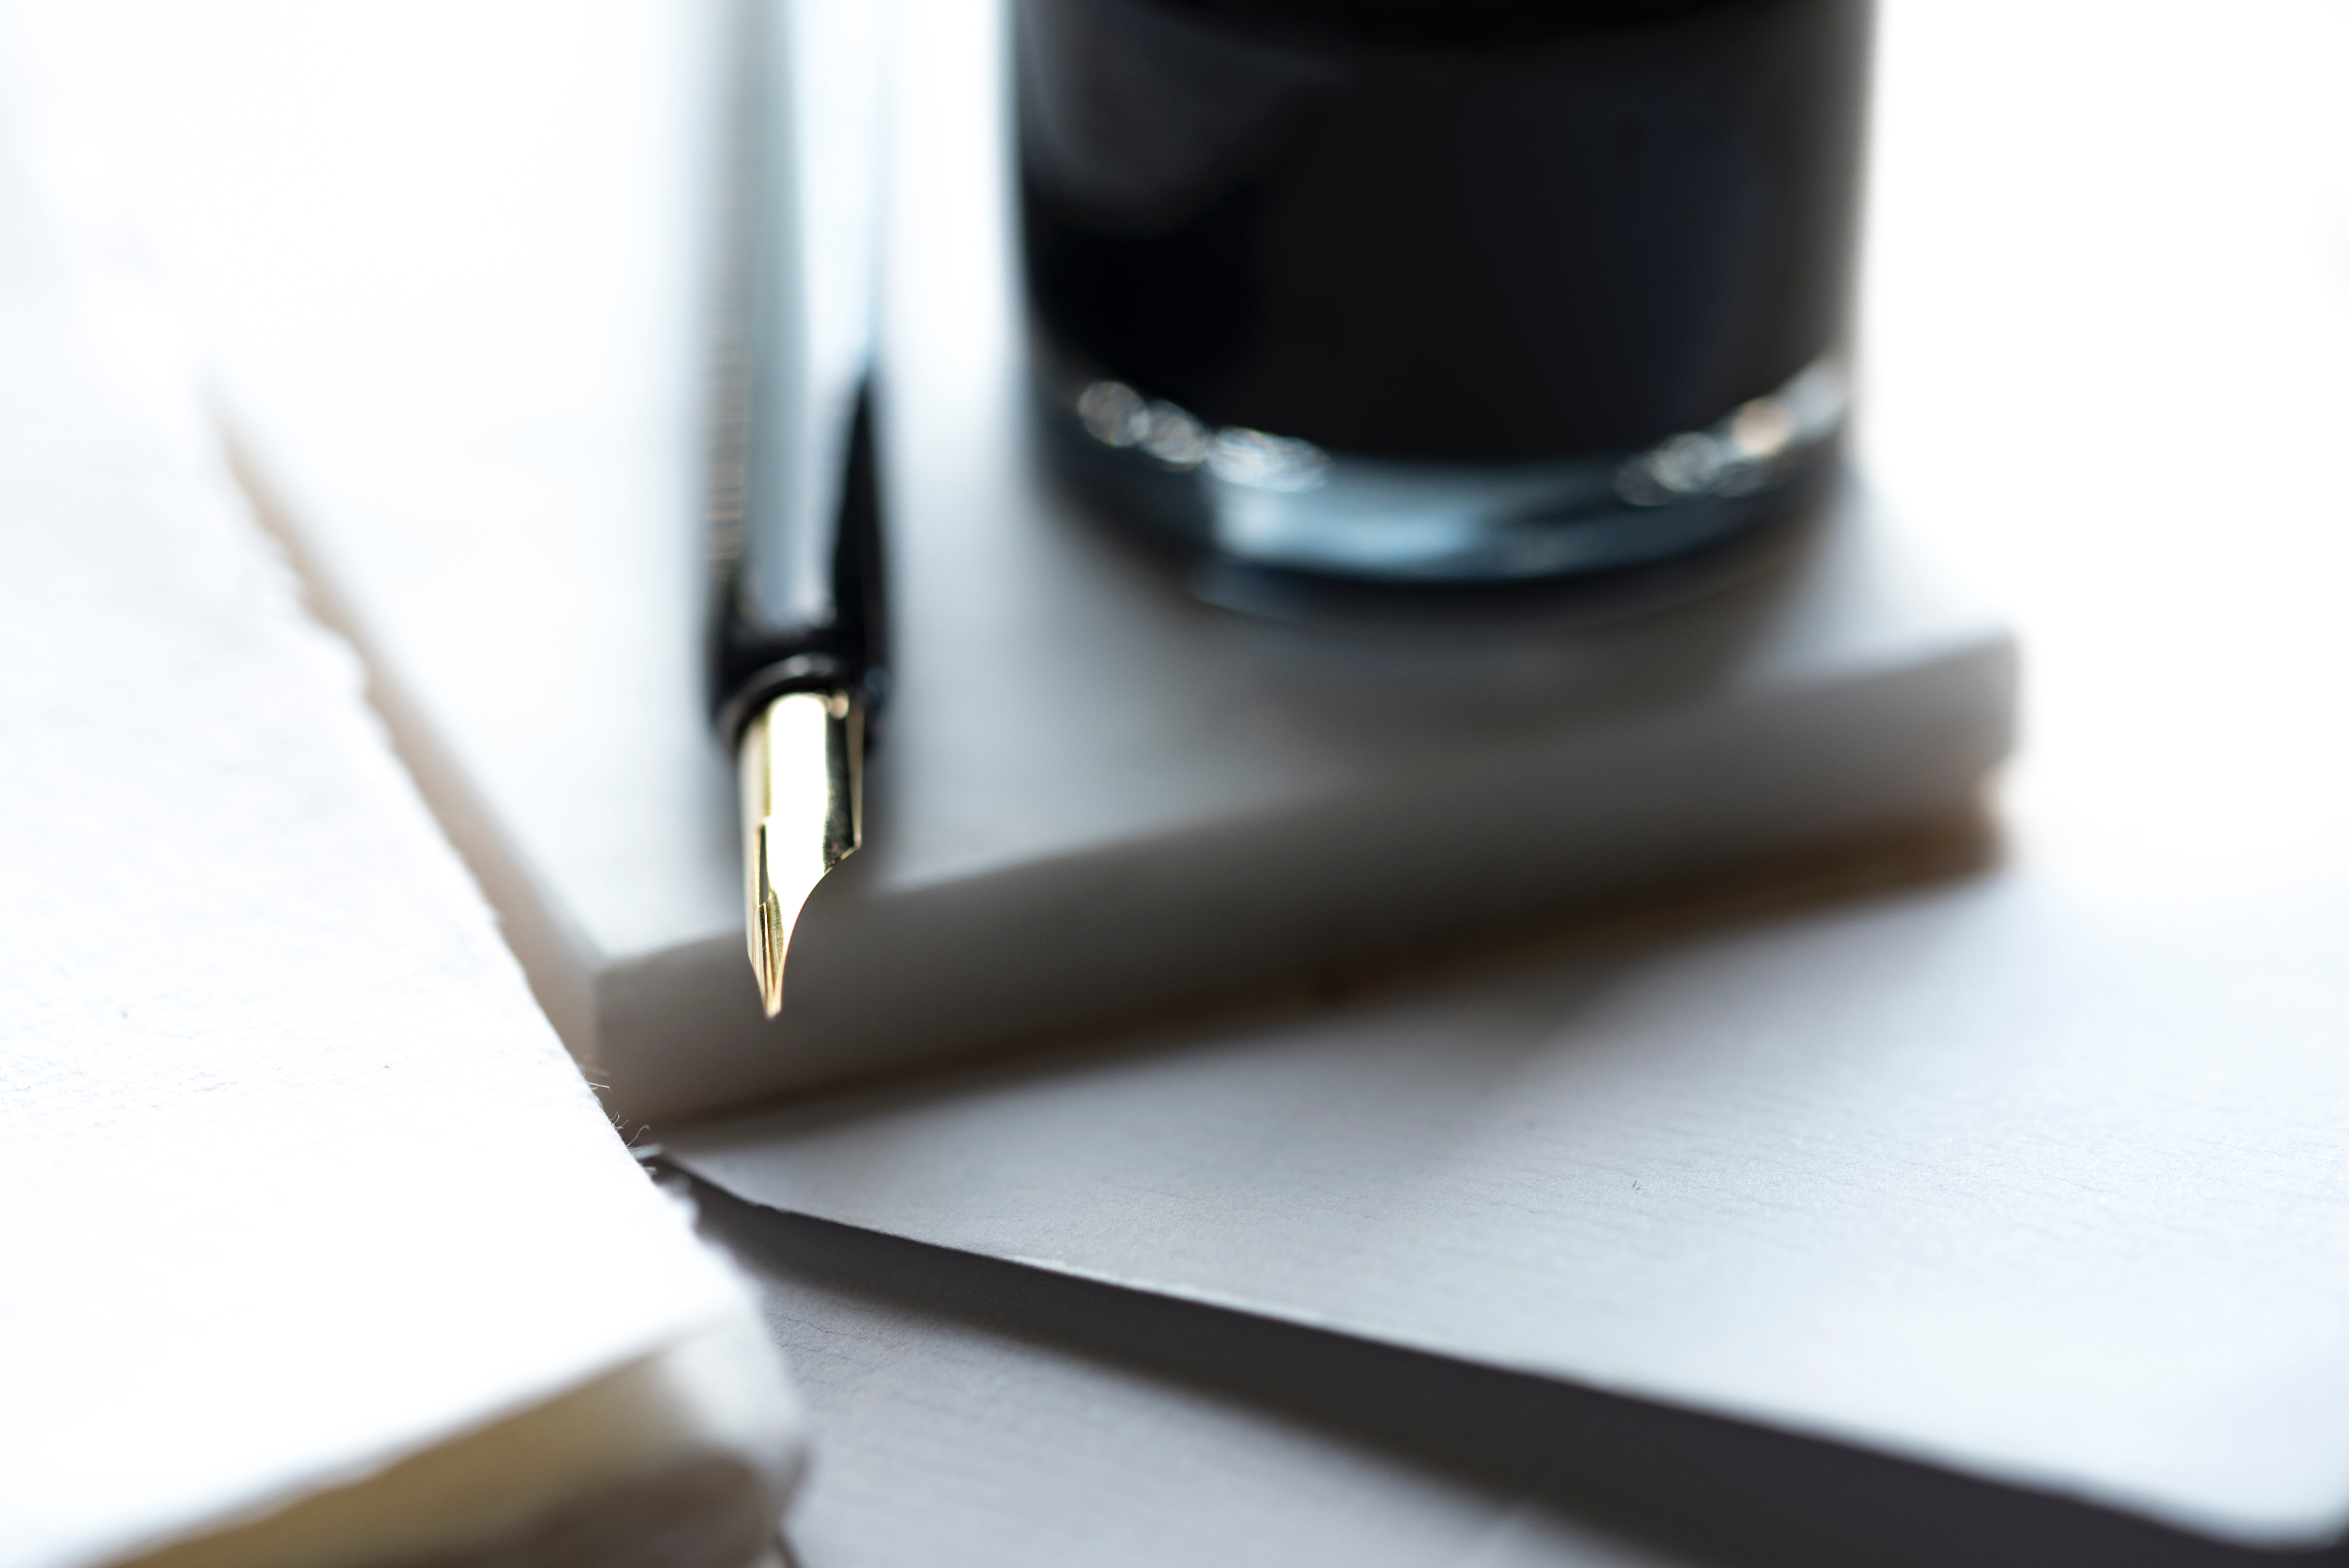
writing, hand, creative, pen, lighting, ink, nib, close up, calligraphy